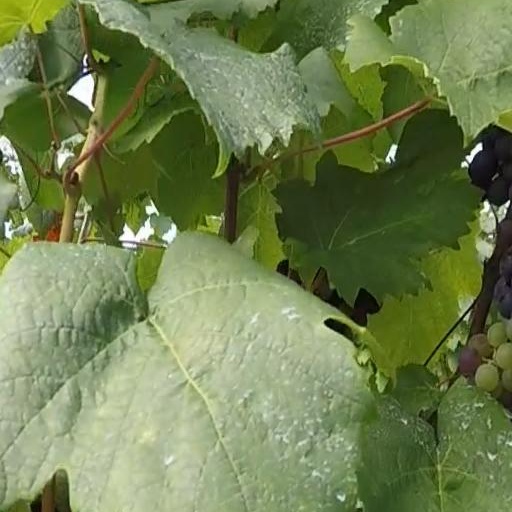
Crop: grape